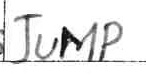
Label: jump